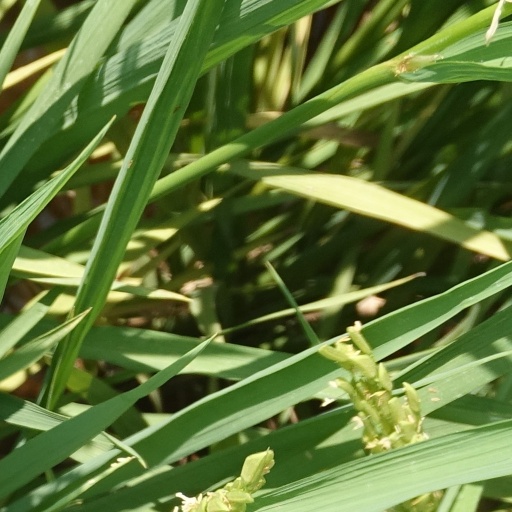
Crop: rice